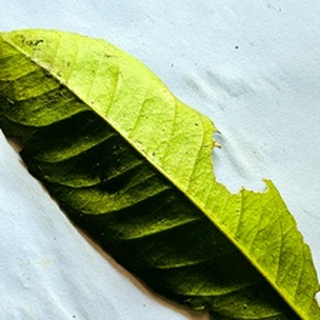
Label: lemon_deficiency